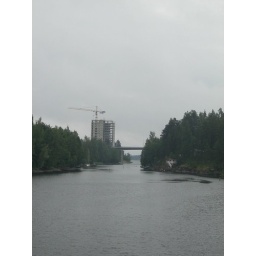
Bridge of Keilankanta canal. Blockhouse will be built beside of the bridge and another similar building will come later.